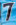
Number: 7